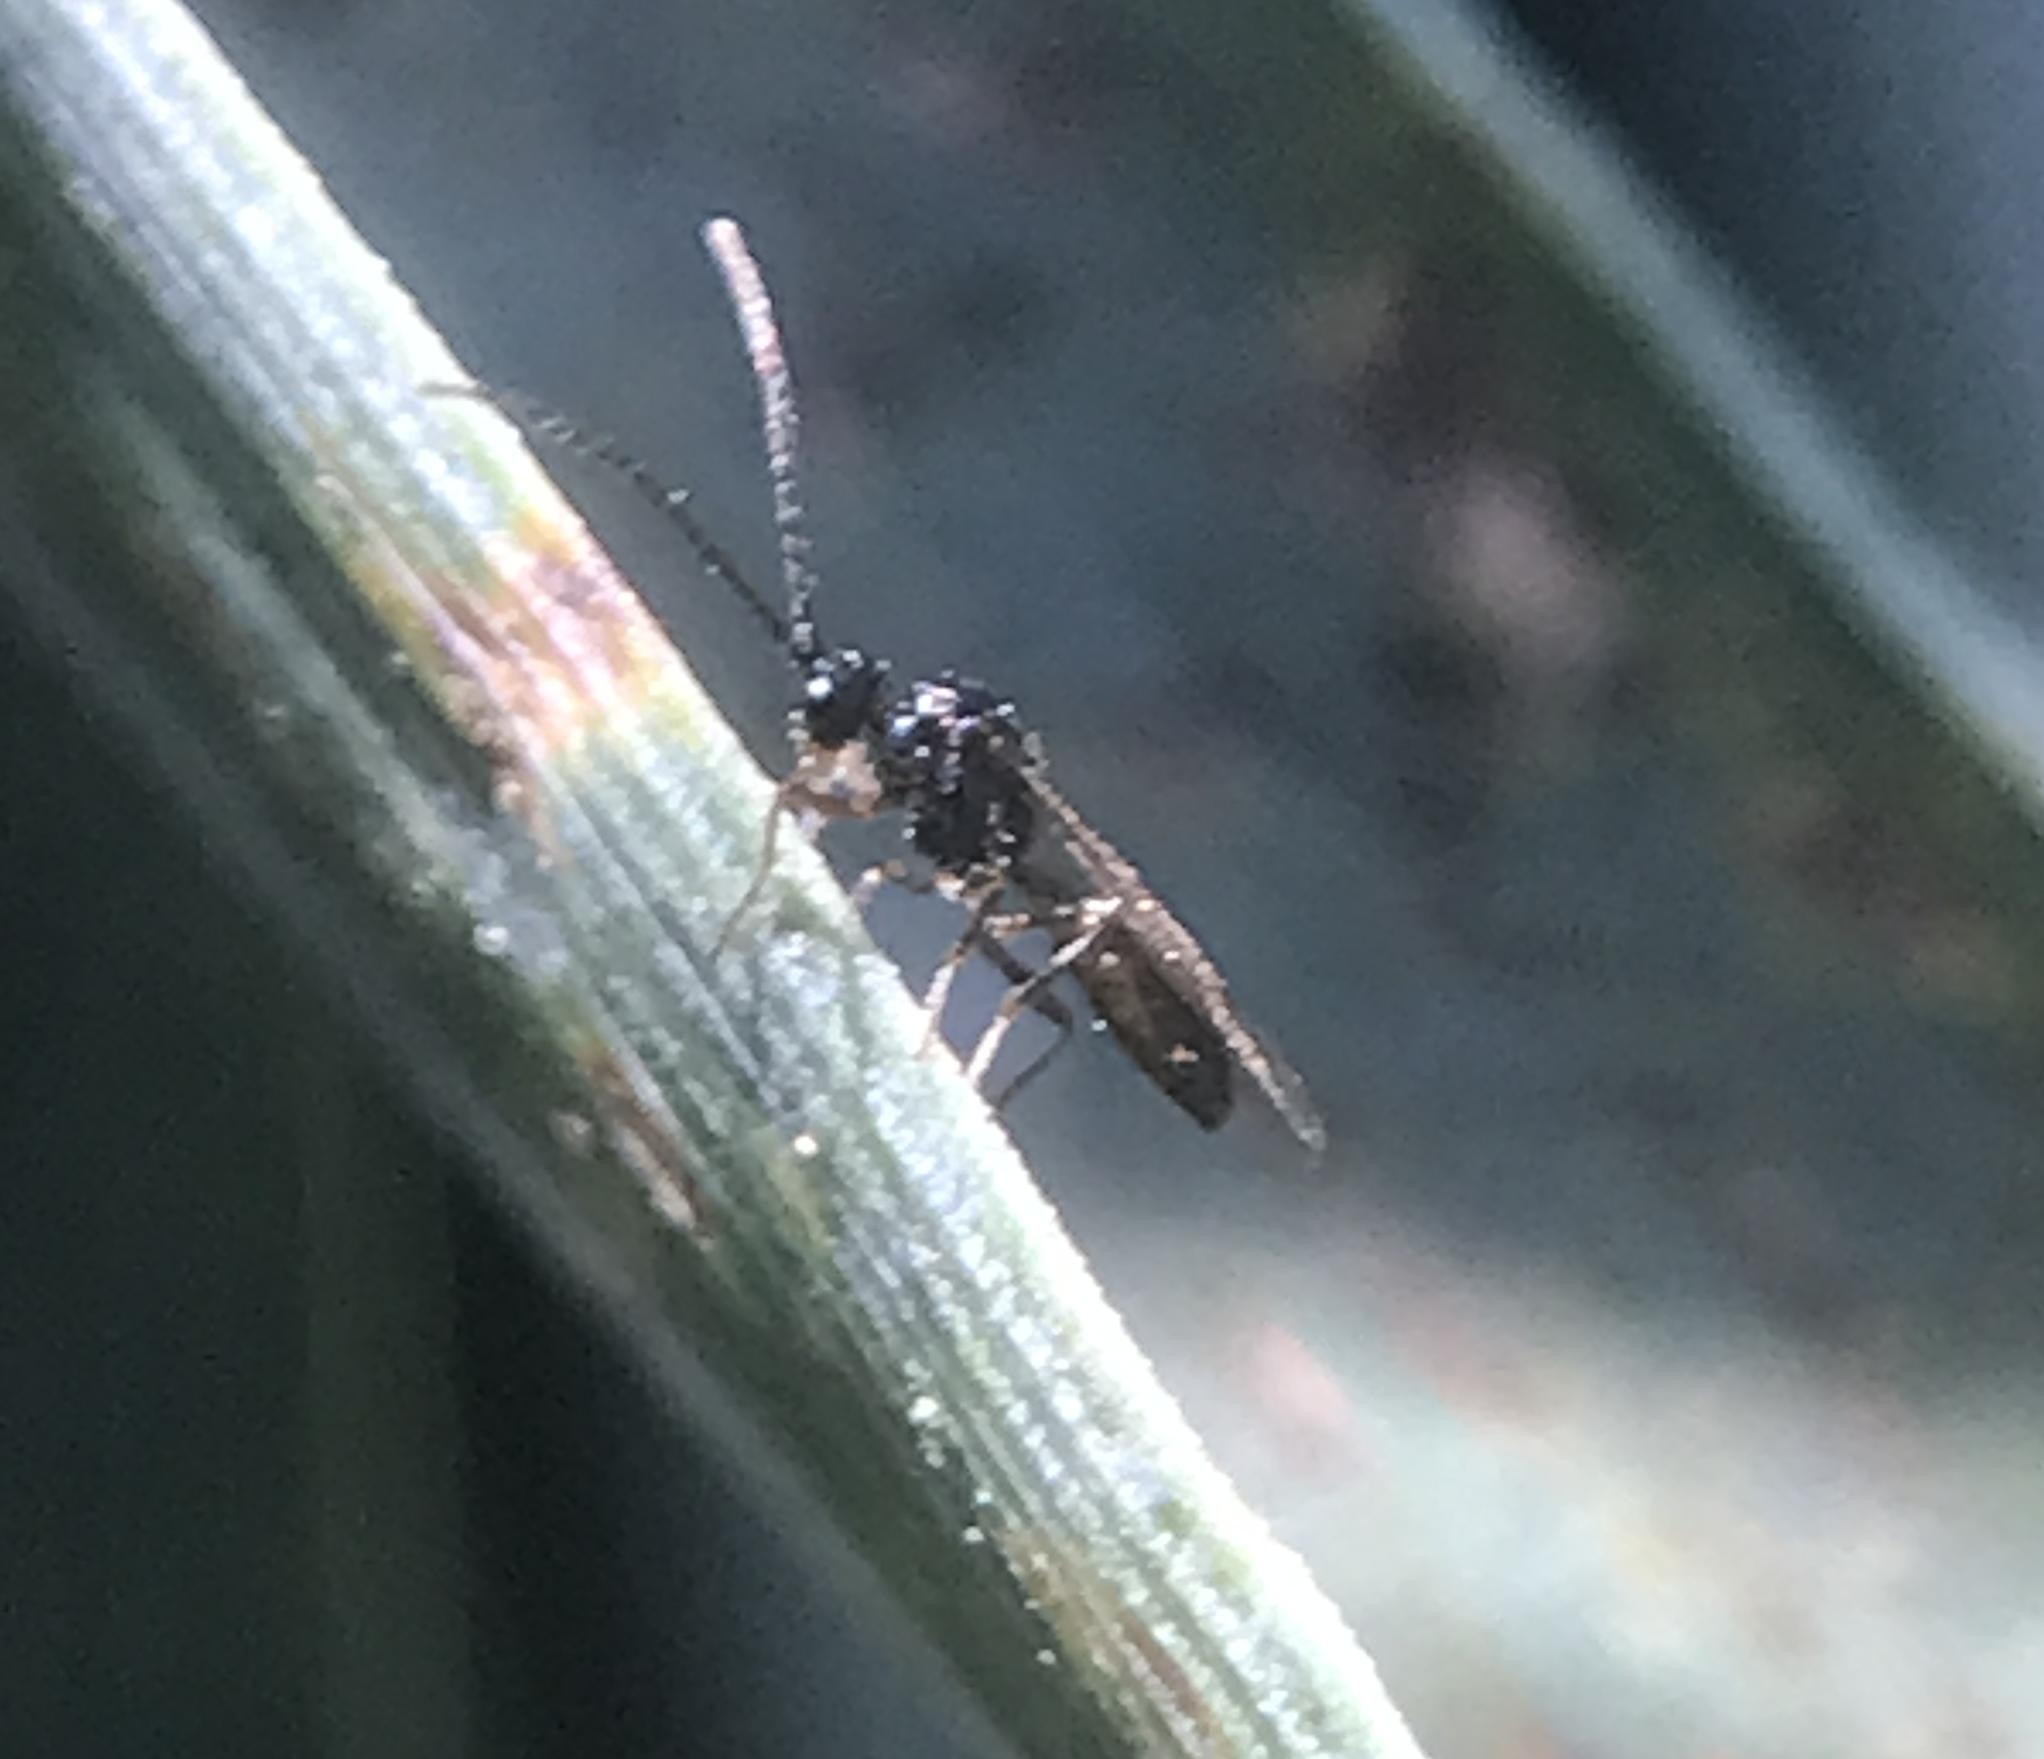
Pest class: predators